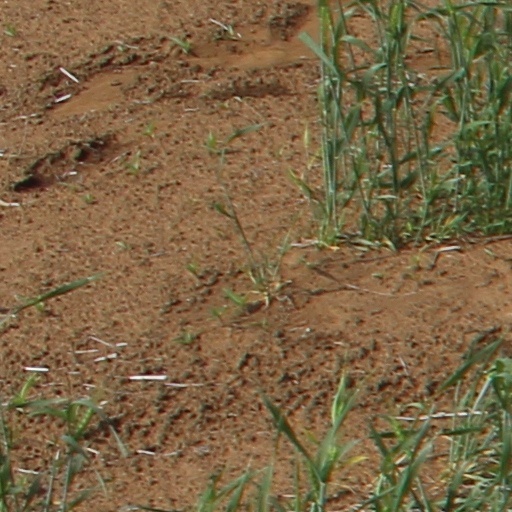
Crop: wheat